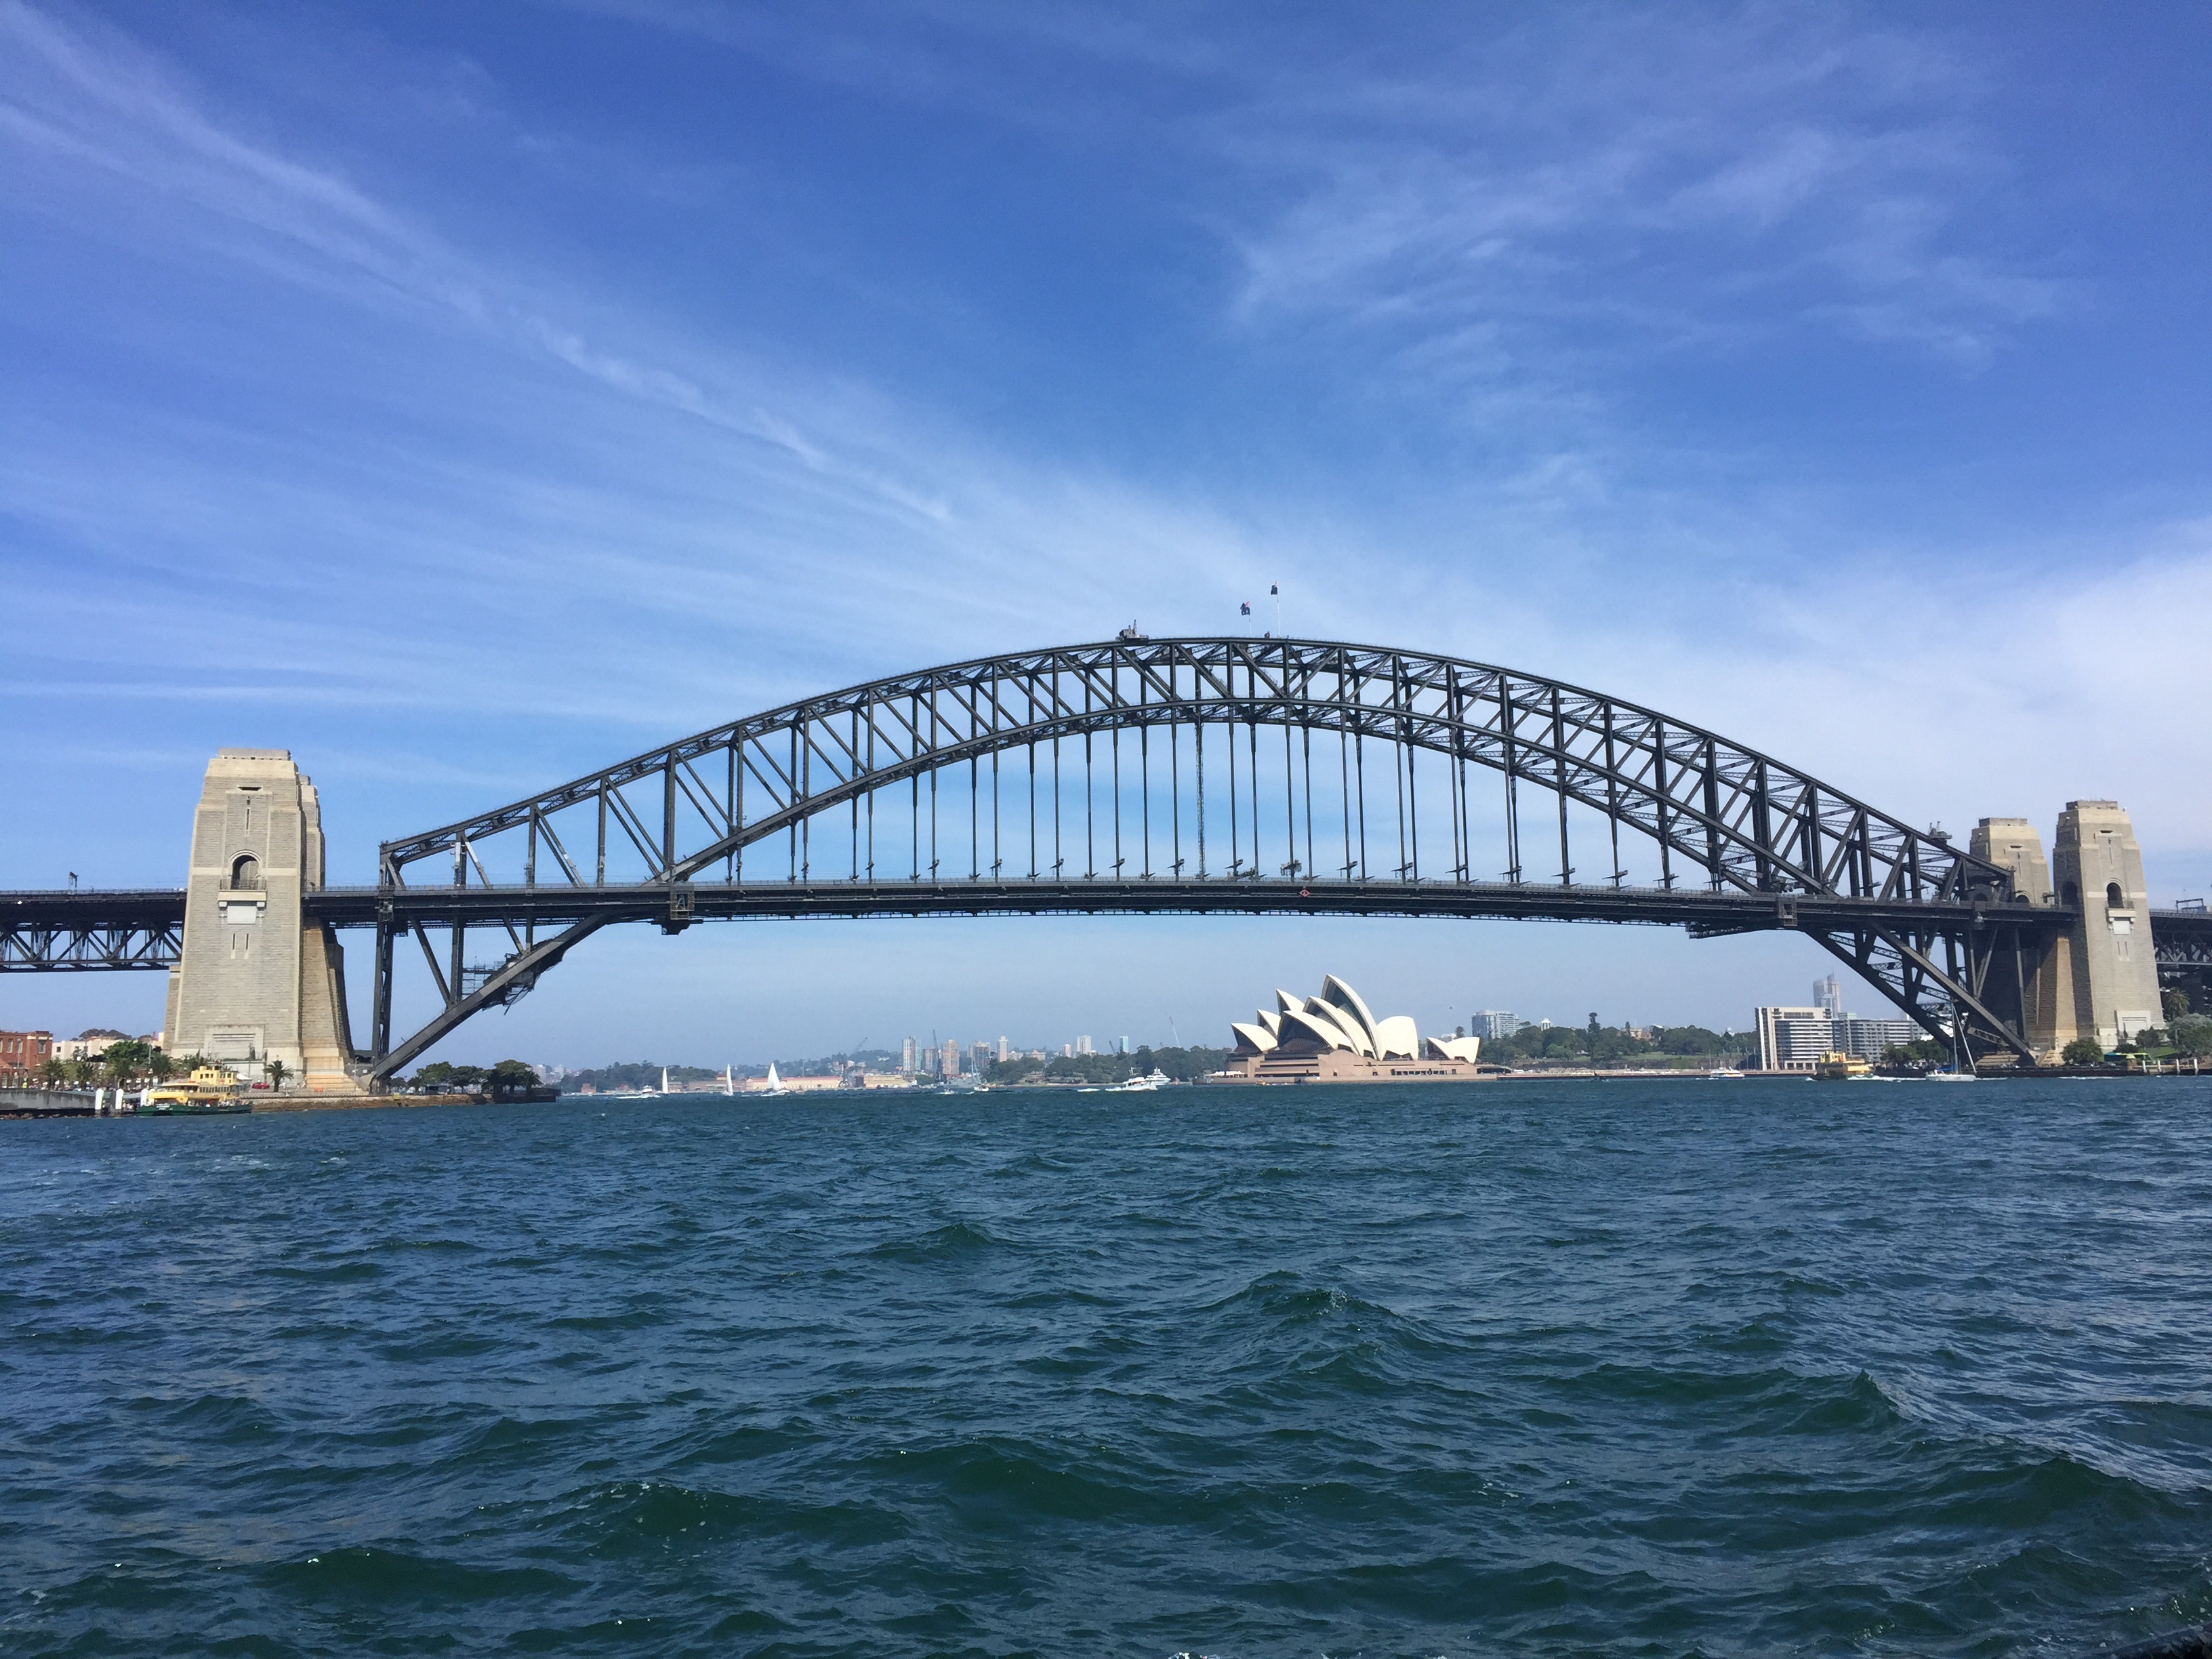
sea, architecture, bridge, vehicle, sydney, landmark, harbor, harbour, tourism, australia, h, cable stayed bridge, arch bridge, nonbuilding structure